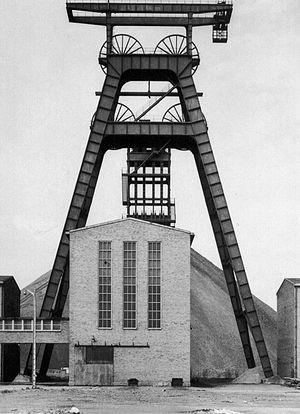
Chevalement double-compartimenté du puits n° 13-1 - 13-2 de la Fosse n° 13 - 13 bis du Groupe de Béthune, Sains-en-Gohelle, Pas-de-Calais, Nord-Pas-de-Calais, France.
La Compagnie des mines de Nœux est une compagnie minière dépendant de la Compagnie des mines de Vicoigne qui exploitait la houille dans le Bassin minier du Nord-Pas-de-Calais, grâce à des puits établis à Nœux-les-Mines, Hersin-Coupigny, Barlin, Labourse, Verquin, et dans une moindre mesure, Bouvigny-Boyeffles, Fouquières-lès-Béthune et Béthune. Des puits ont même été tentés sans succès à Ruitz et à Houchain.